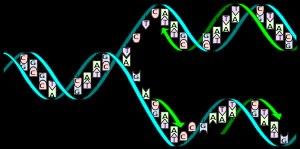
L'acide désoxyribonucléique ou ADN est une macromolécule biologique présente dans toutes les cellules ainsi que chez de nombreux virus. L'ADN contient toute l'information génétique, appelée génome, permettant le développement, le fonctionnement et la reproduction des êtres vivants. C'est un acide nucléique, au même titre que l'acide ribonucléique. Les acides nucléiques sont, avec les peptides et les glucides, l'une des trois grandes familles de biopolymères essentiels à toutes les formes de vie connues.